History of Sofia

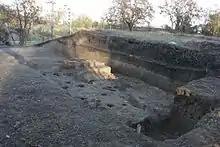
Slatina Neolithic settlement from the 6th millennium BC

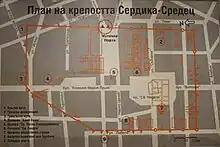
Roman city plan and archaeology

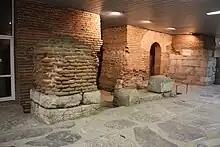
Eastern Gate (in subway)

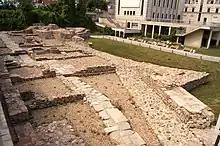
Western gate and double walls

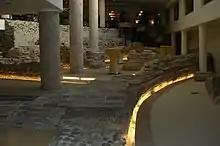
Columns and Roman brick and stone ruins on the ground floor of a hotel lit by yellow lighting

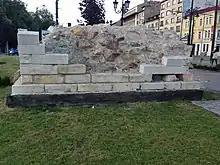
Buttress of Roman bridge of Serdica, 4-6th c.

A Neolithic settlement discovered in Slatina, north-eastern Sofia, is dated to be from the 6th millennium BC. Another Neolithic settlement around the National Art Gallery is traced to the 3rd–4th millennium BC.